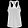
Label: T - shirt / top